Eric Frenzel

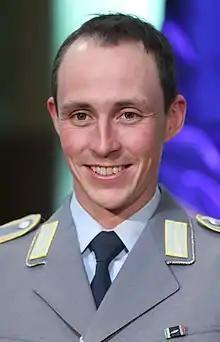
Frenzel in 2022

Eric Frenzel (born 21 November 1988) is a German former nordic combined skier and current discipline coach for the German nordic combined team.